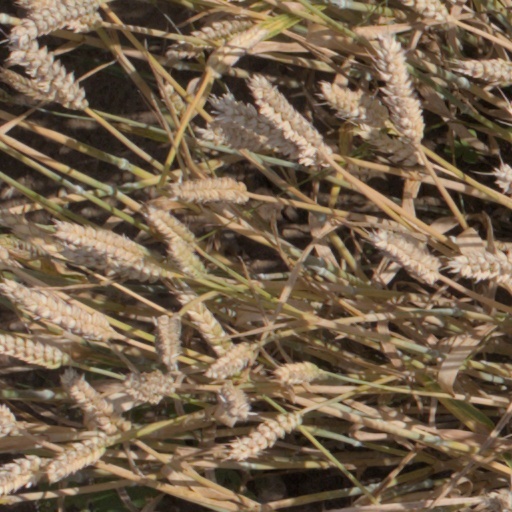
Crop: wheat